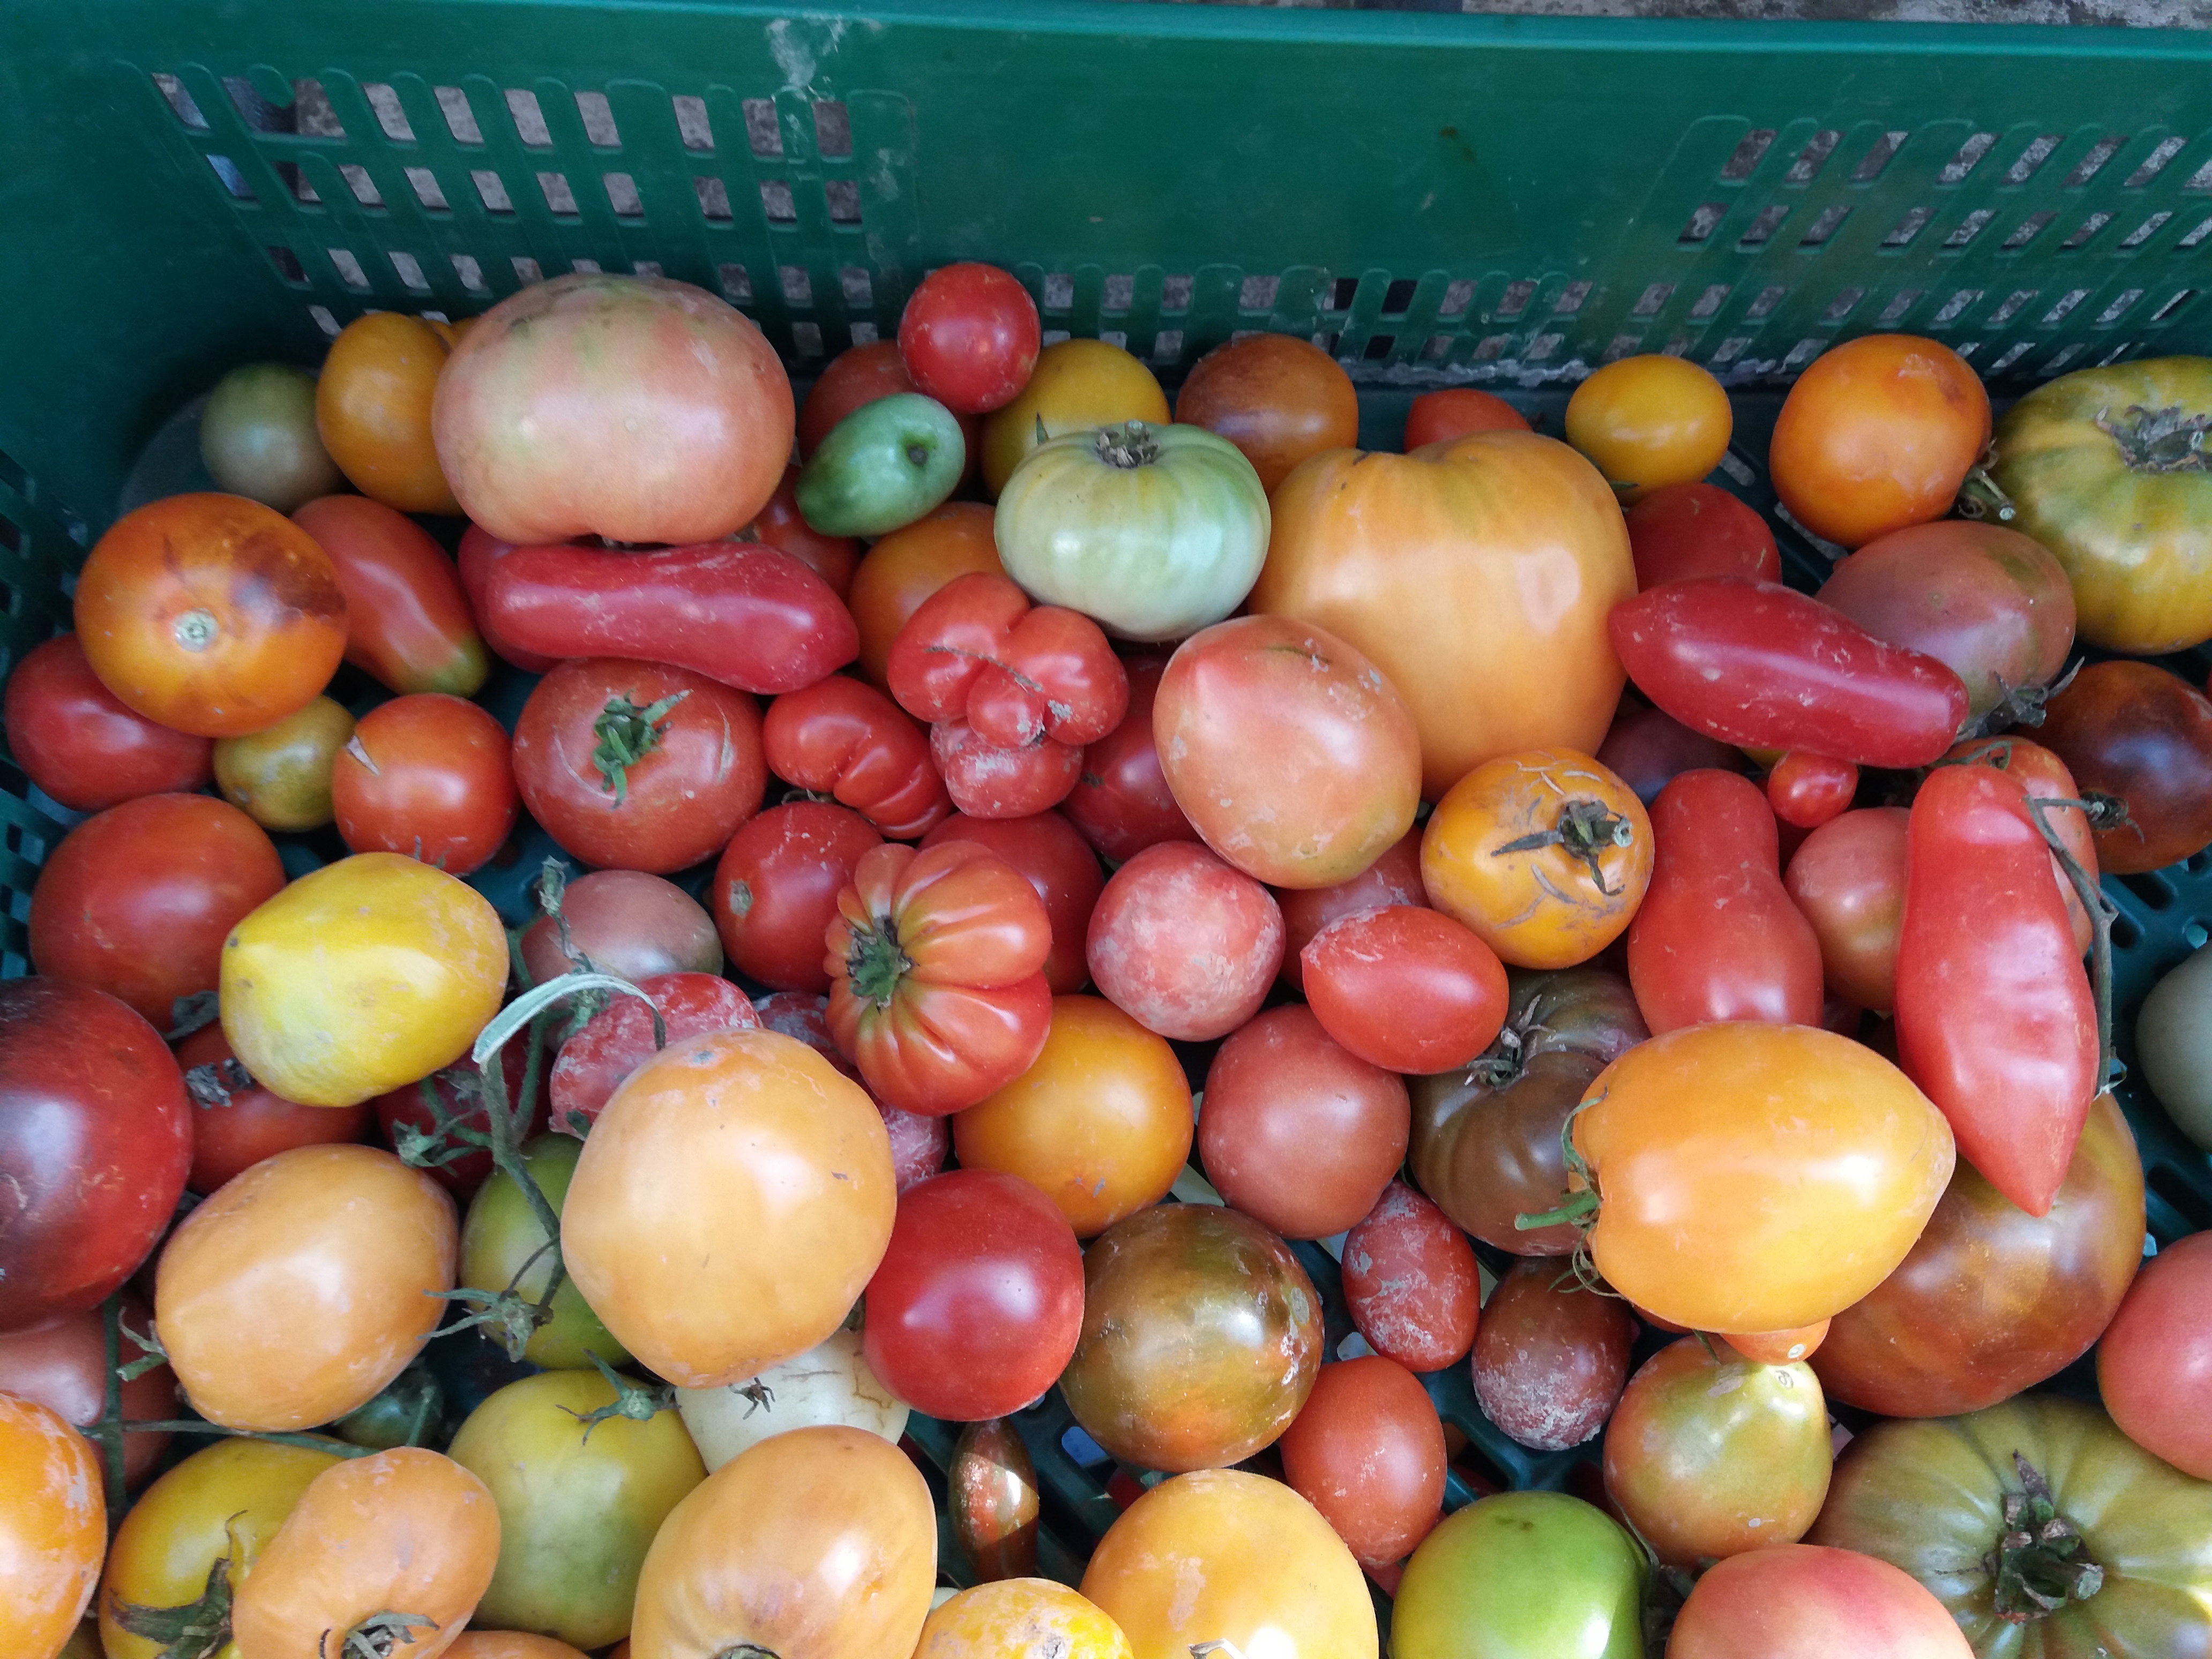
tomato, natural foods, vegetable, produce, local food, fruit, food, potato and tomato genus, vegetarian food, nightshade family, whole food, frutta martorana, bush tomato